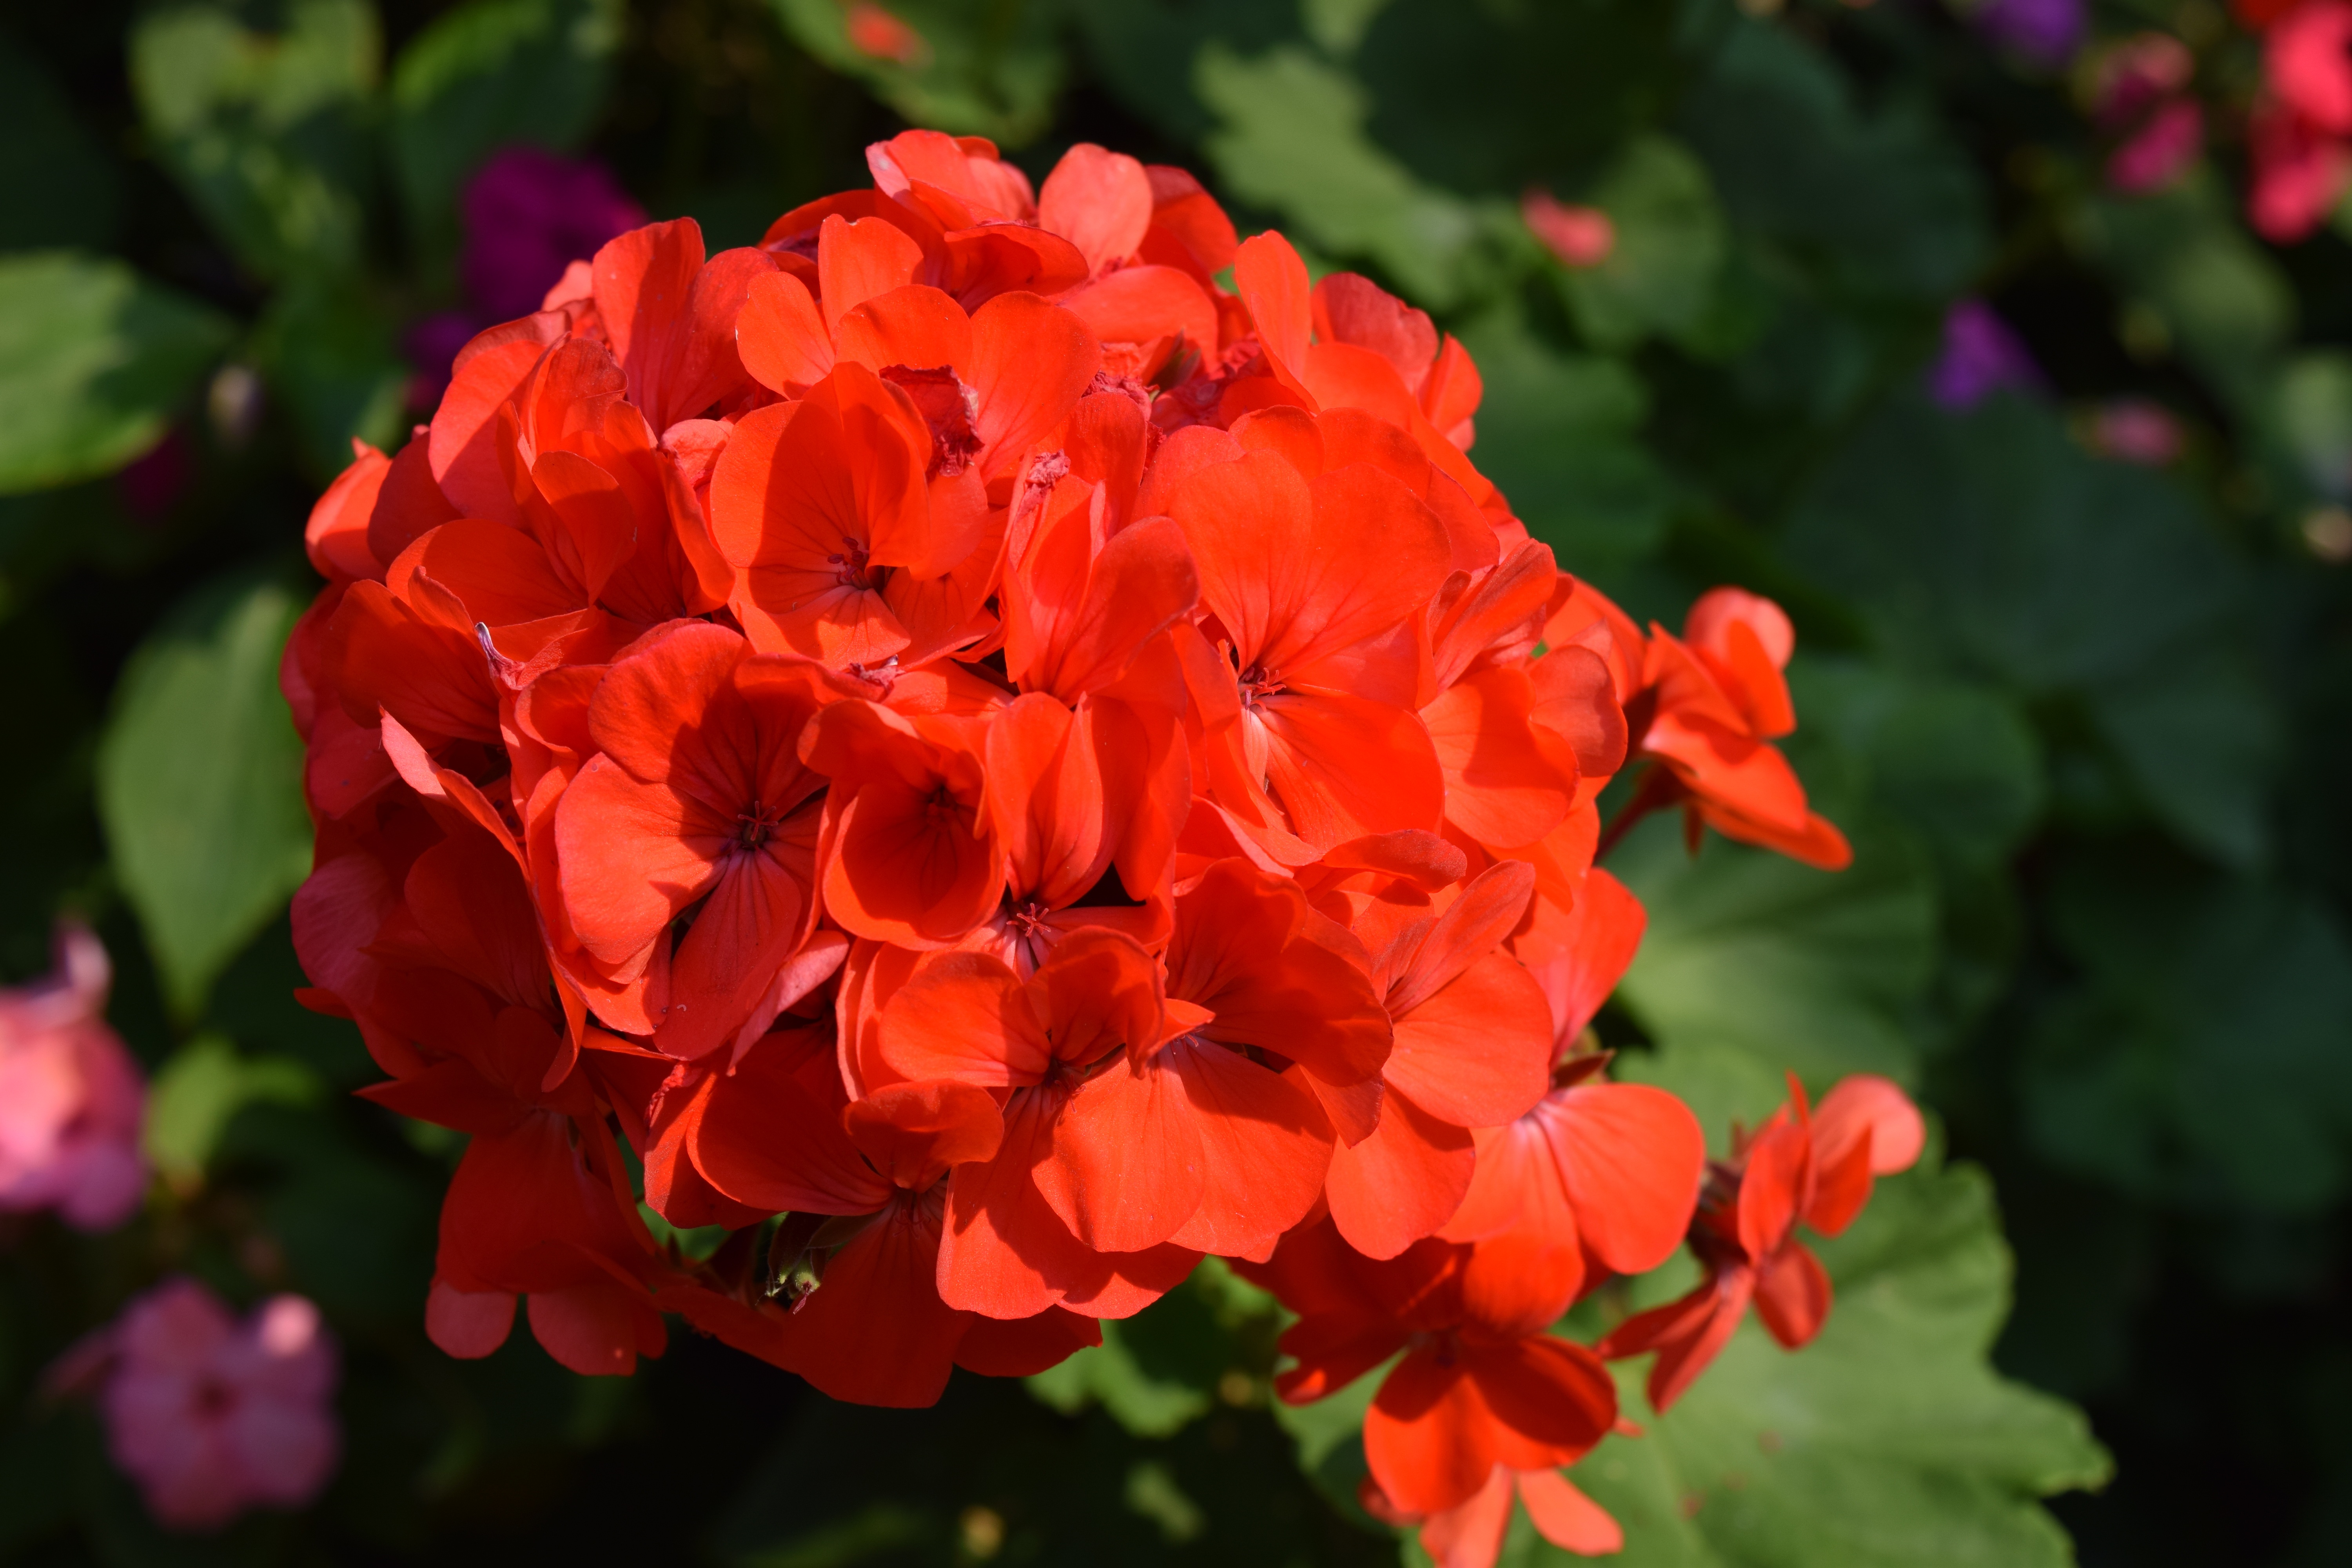
plant, leaf, flower, petal, red, botany, flora, shrub, macro photography, red flowers, flowering plant, fresh flowers, lantana camara, annual plant, land plant, shrubs flowers red